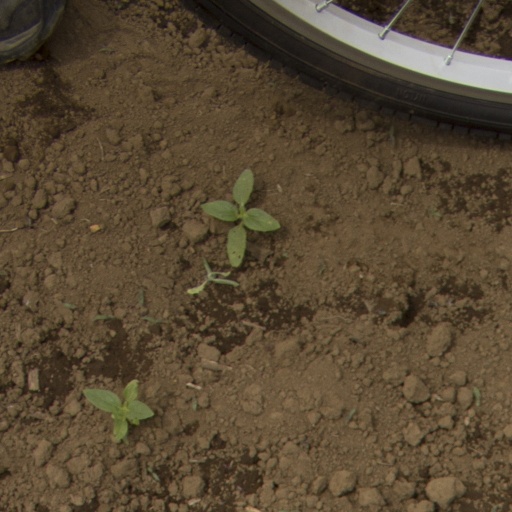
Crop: Jerusalem artichoke